MS Marella Spirit

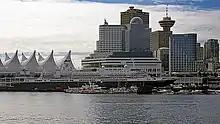
"Nieuw Amsterdam" at Vancouver in 1999

The "Nieuw Amsterdam" entered service with Holland America Line in July 1983, doing a transatlantic crossing from Le Havre to New York. Following her maiden voyage she was used for cruising in the Caribbean during the northern hemisphere winter seasons and cruises out of Vancouver to Alaska during the summer seasons. In April 1984 she was joined in service by her sister , which operated similar itineraries. As the HAL fleet grew from the late 1980s onwards, the "Nieuw Amsterdam"s itineraries widened to various destination around the world. In 1989 the Holland America Line was acquired by the Carnival Corporation, but HAL remained a separate entity.